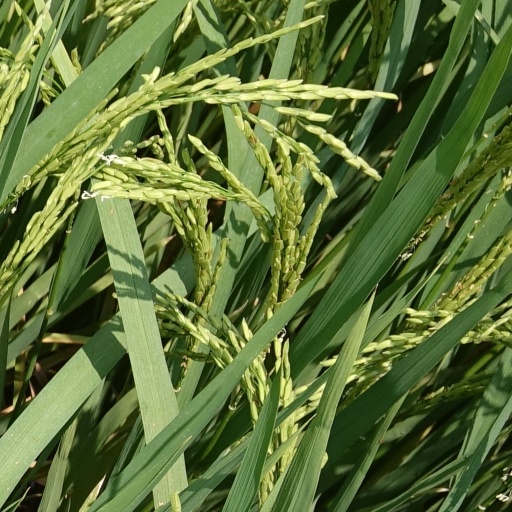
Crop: rice